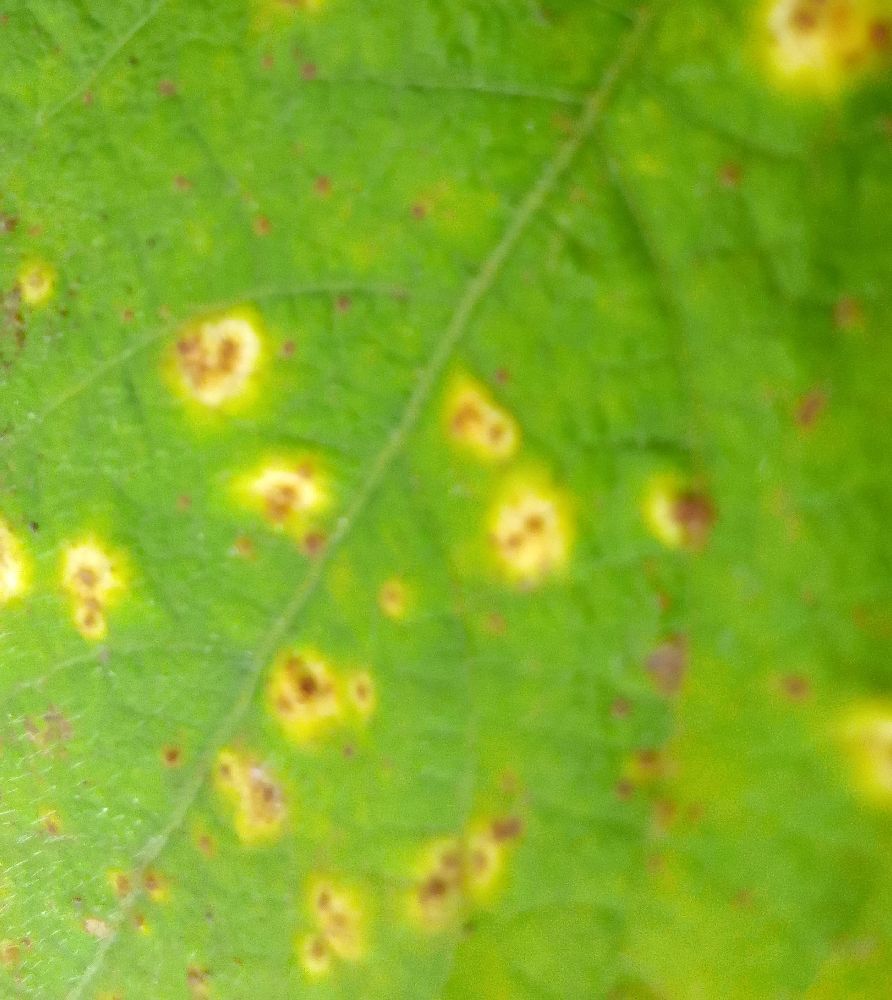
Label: rust